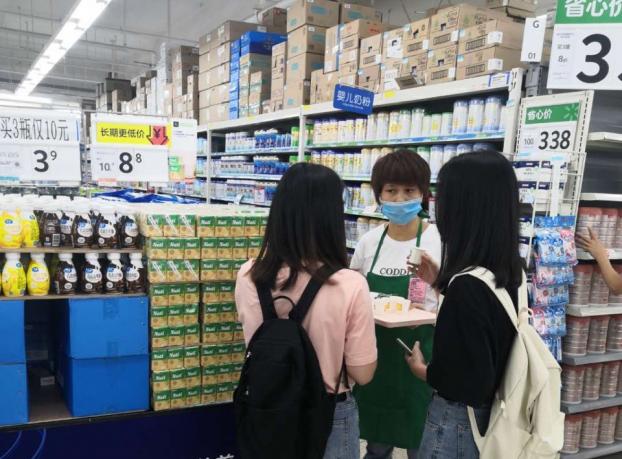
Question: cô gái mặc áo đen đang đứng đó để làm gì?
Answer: cô ấy đang dùng thử sản phẩm